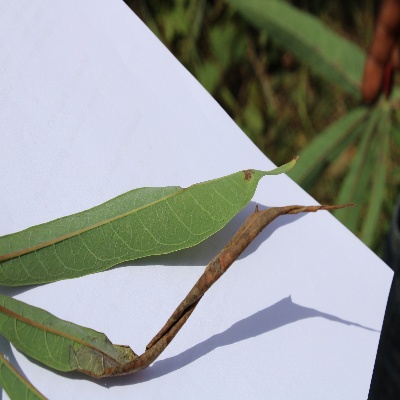
Crop: Cassava
Condition: bacterial blight